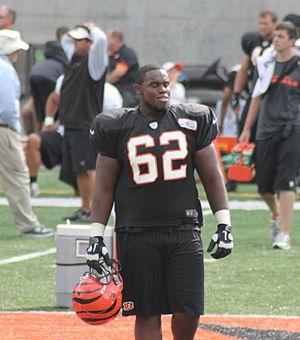
Reginald Stephens dit Reggie Stephens est un joueur américain de football américain.